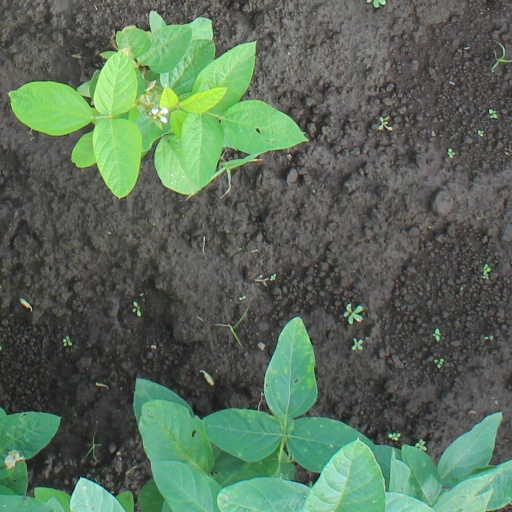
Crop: soybean